Question: How many rackets the woman is holding?
Tambaya: Nawane adadin raket ɗin da matar take riƙe dashi?
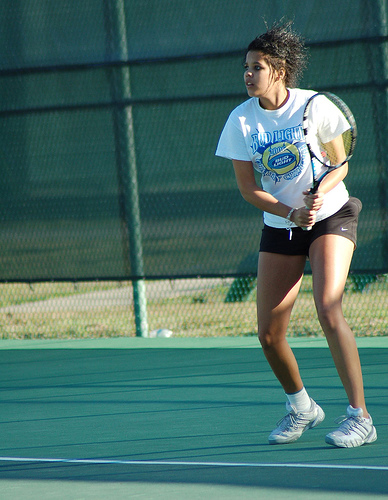
Answer: One.
Amsa: Ɗaya.